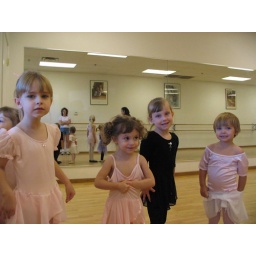
Megan love to do her ballet and tap. The girl in black is he good friend Malina.